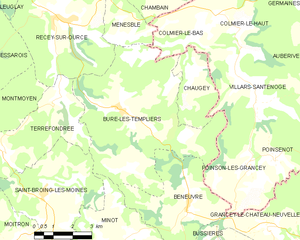
Bure-les-Templiers est une commune française située dans le canton de Châtillon-sur-Seine du département de la Côte-d'Or en région Bourgogne-Franche-Comté.